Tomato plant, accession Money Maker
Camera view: vertical (180 deg); turntable rotation: 30 degrees
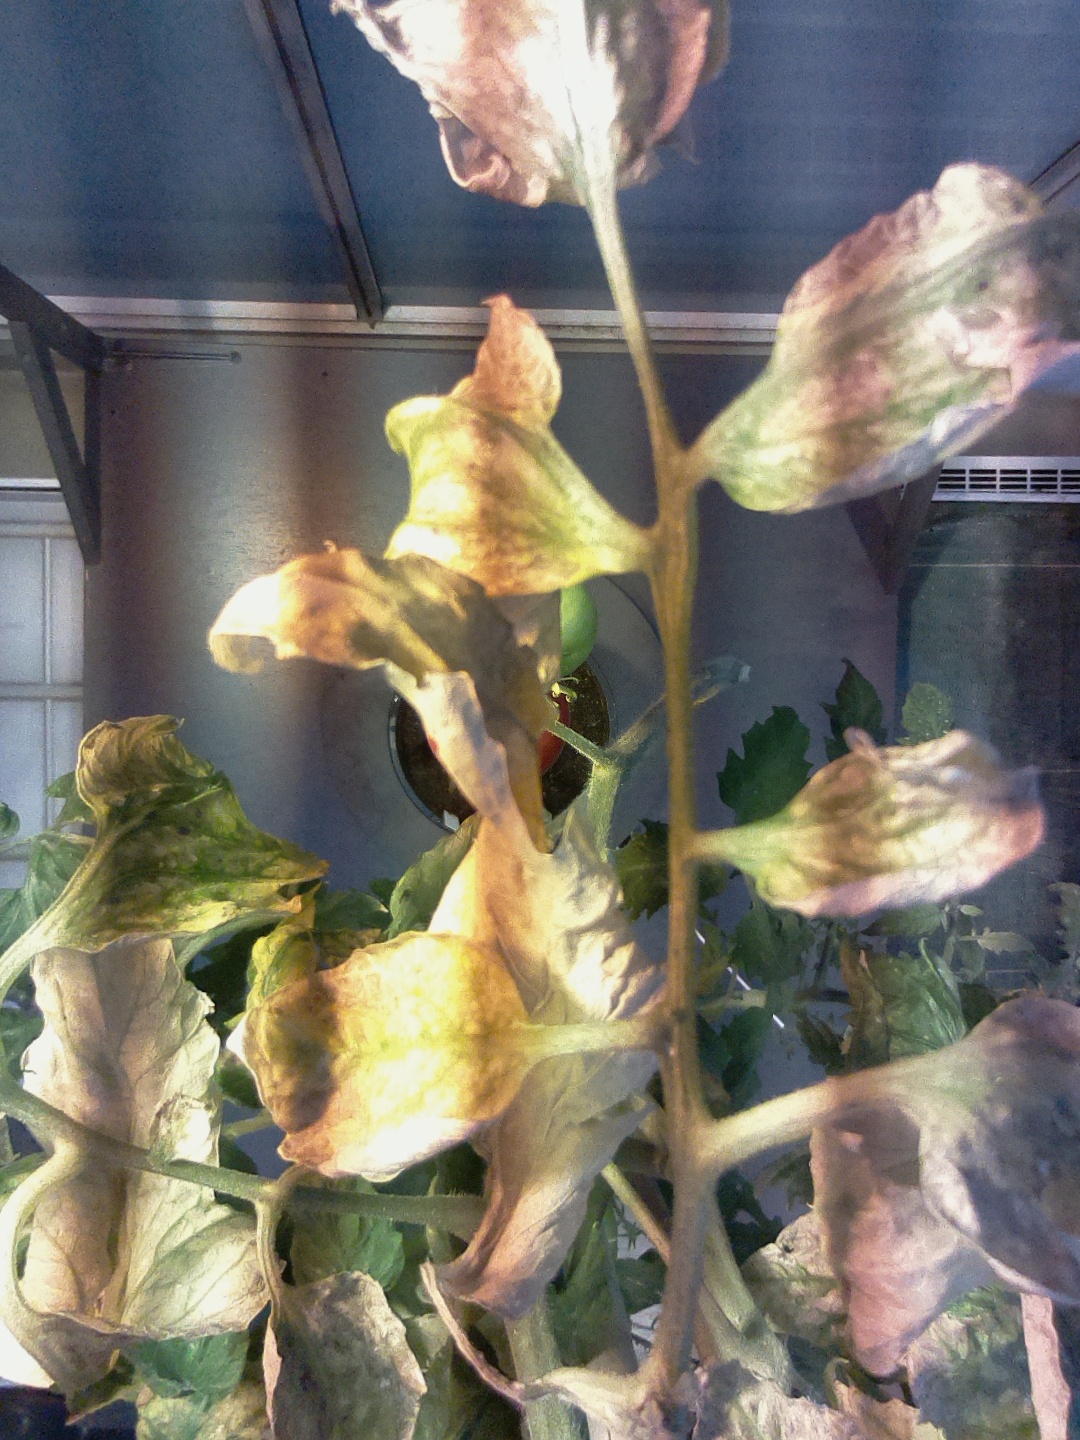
BBCH growth stage 89: 90%-100% of fruits show typical fully ripe color